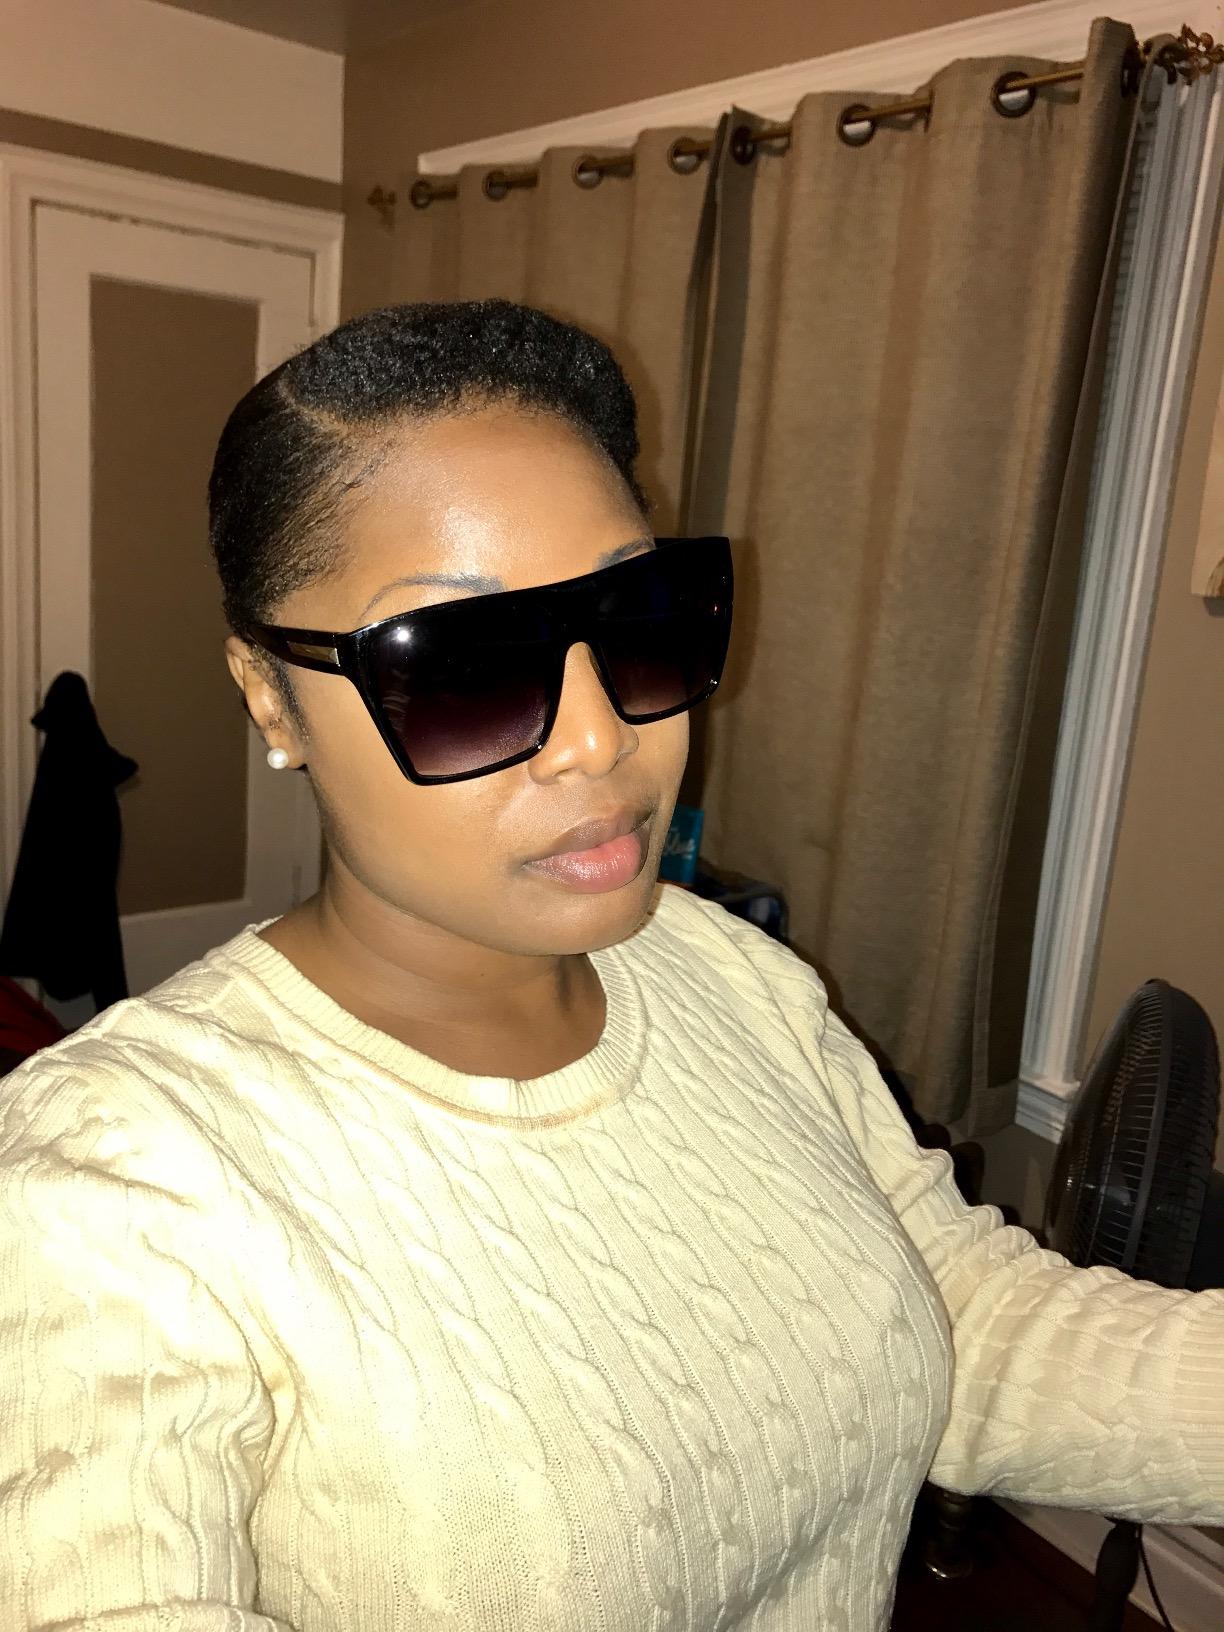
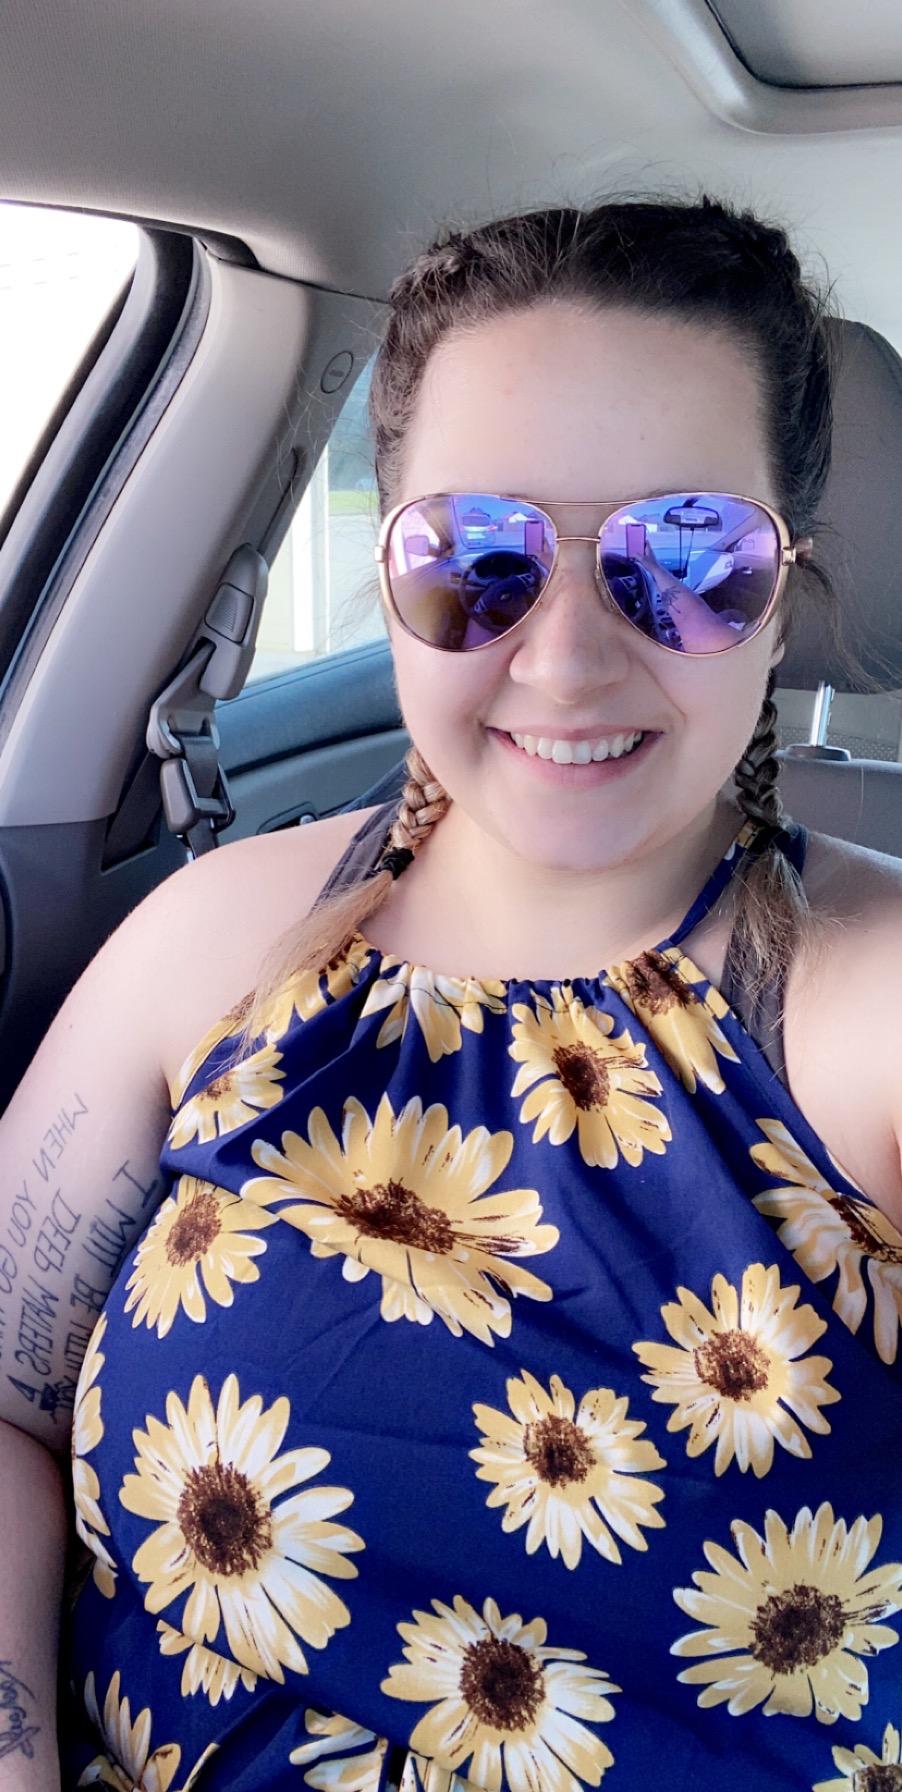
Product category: accessories_sunglasses
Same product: no